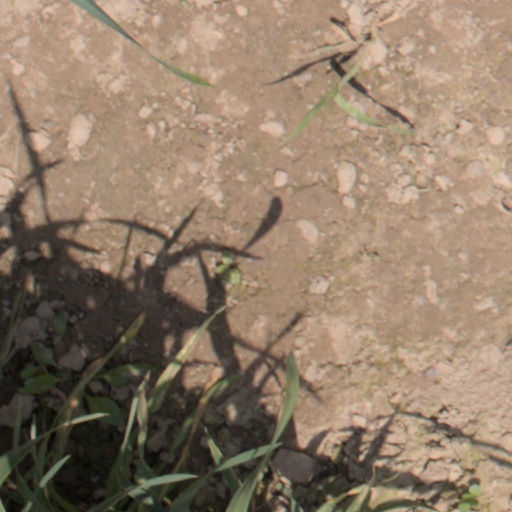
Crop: wheat